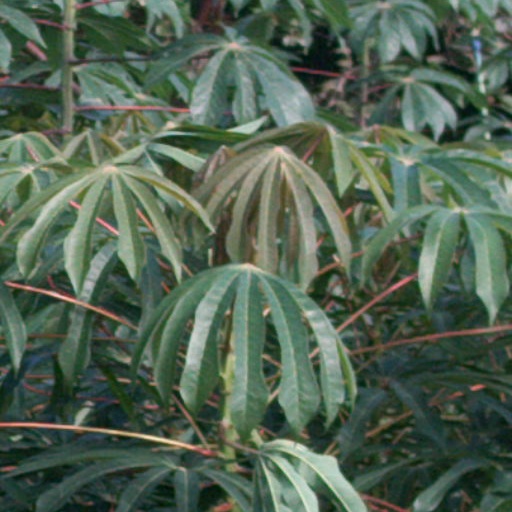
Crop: cassava